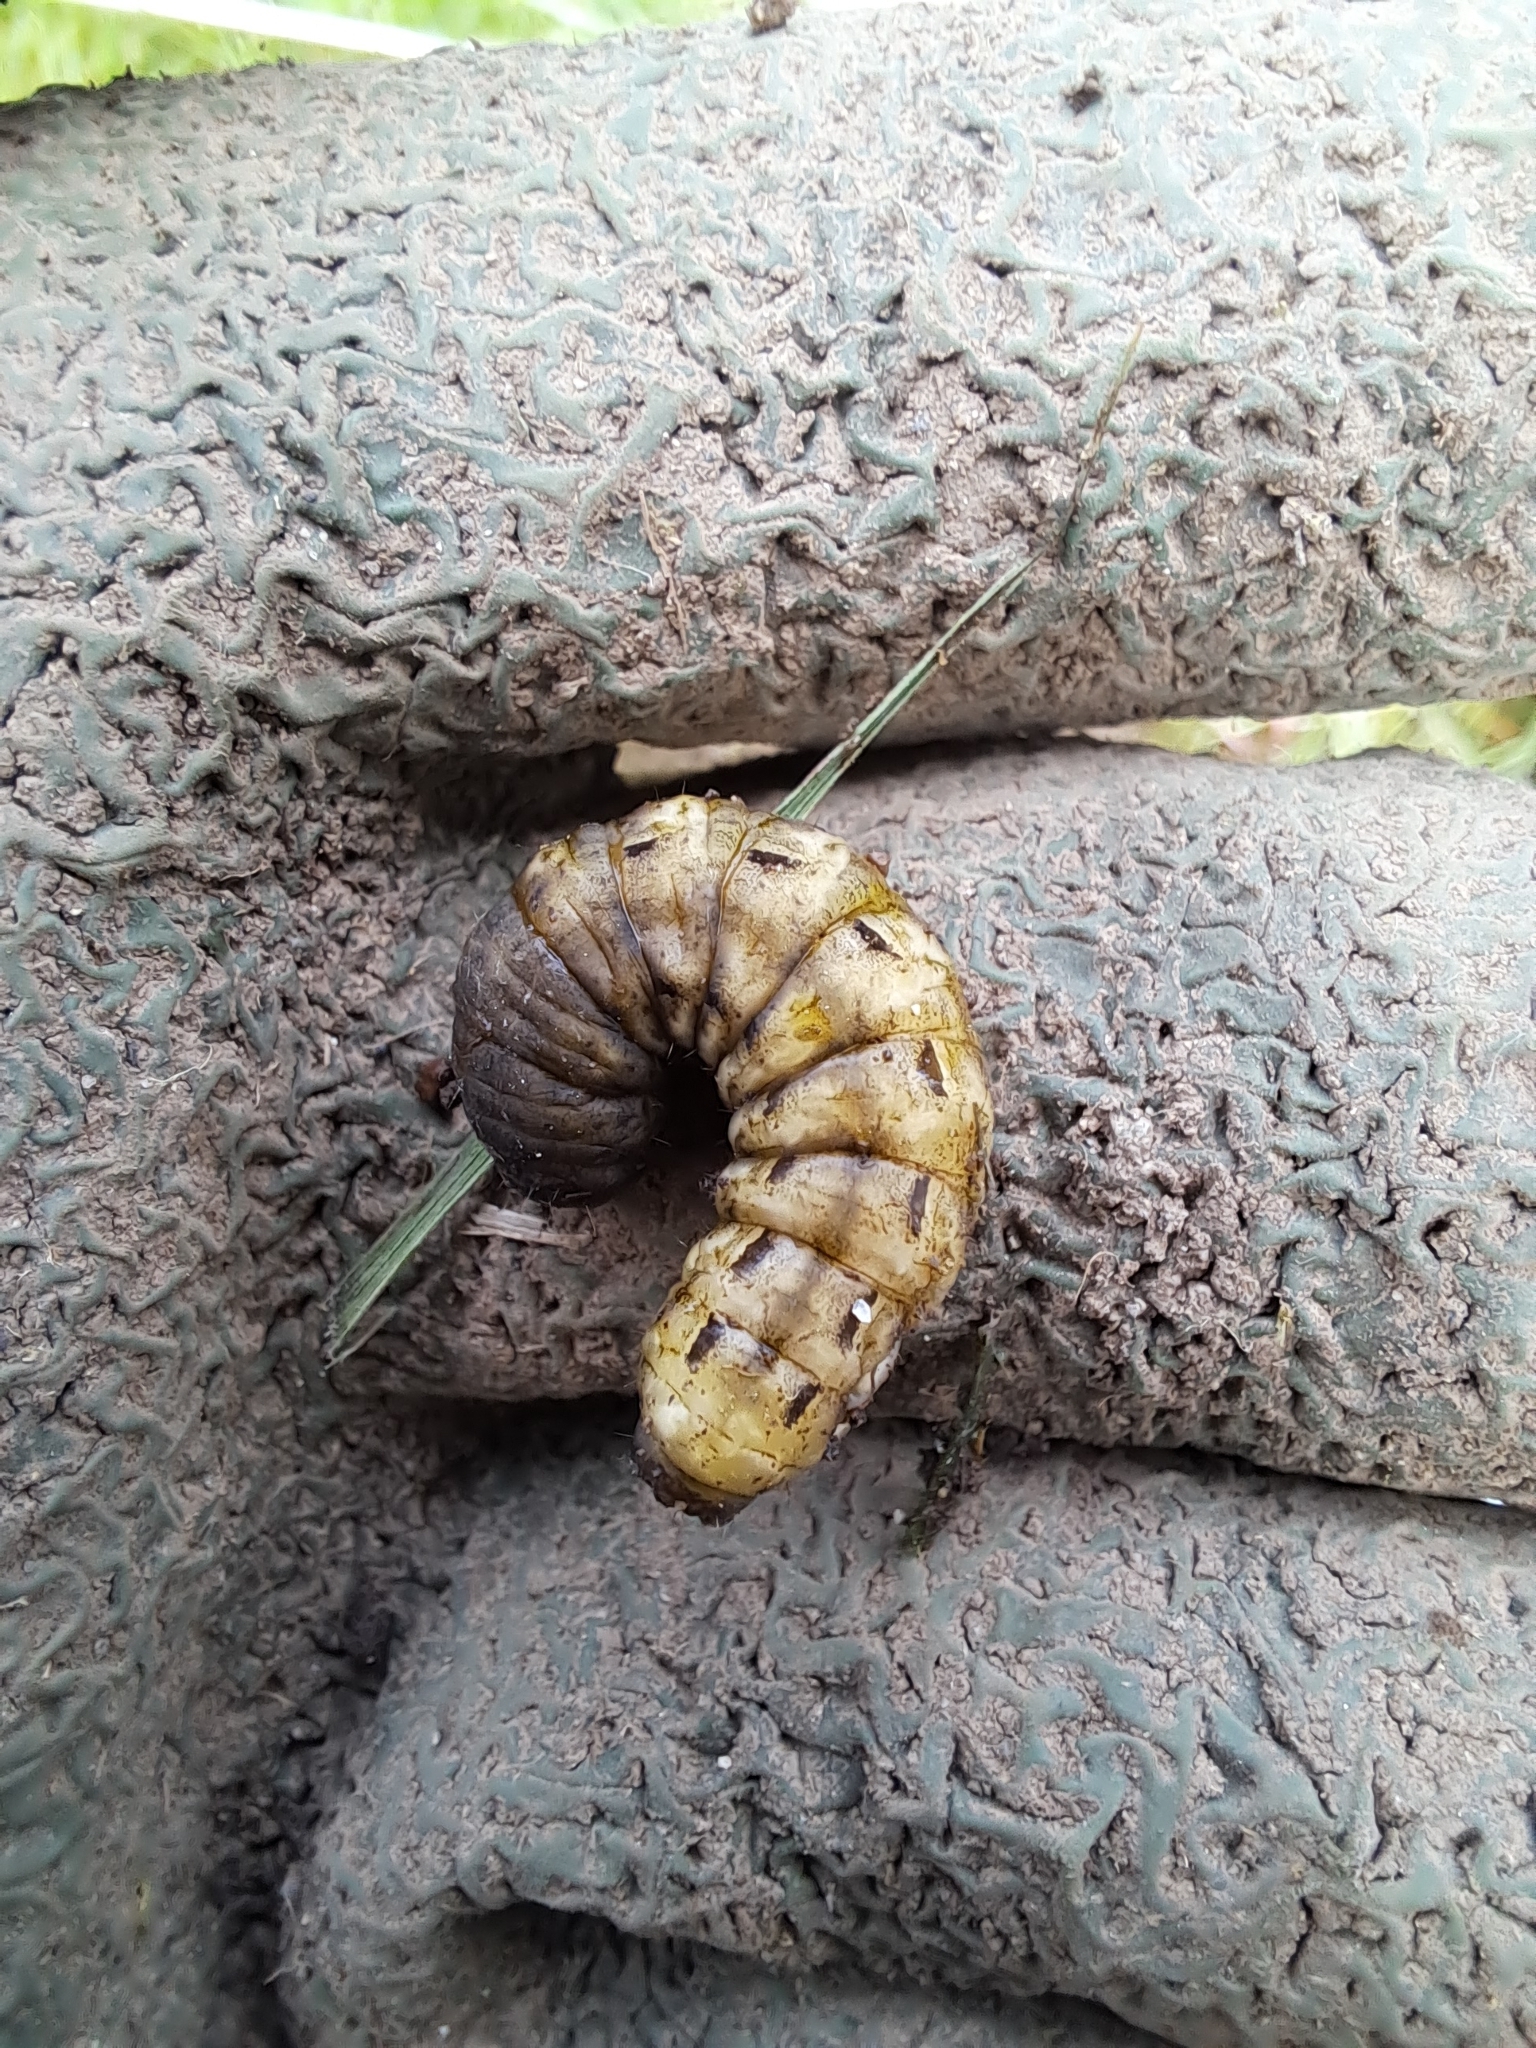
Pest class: cutworms